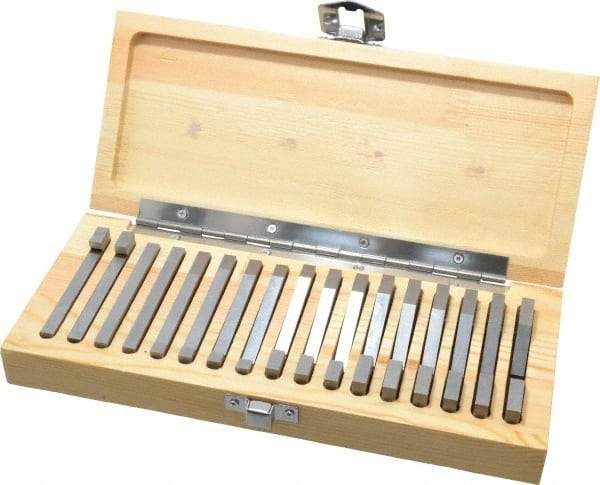
SPI - 0.25 to 45° Angle, Angle Block Set - 45-50 Rc Hardness, Includes 2 Riser Blocks, 17 Pieces
Item #: 64912983 Brand: SPI Exact Tooling IR#: 04 Product Specifications Minimum Angle Included 0.25 Maximum Angle Included 45.00 Angles Included 0.25; 0.50; 1.00; 2.00; 3.00; 4.00; 5.00; 10.00; 15.00; 20.00; 25.00; 30.00; 35.00; 40.00; 45.00 Hardness 45-50 Rc Number of Pieces 17 Includes (2) Riser Blocks
Brand: SPI
Category: Hardware > Tools > Measuring Tools & Sensors > Knife Guides